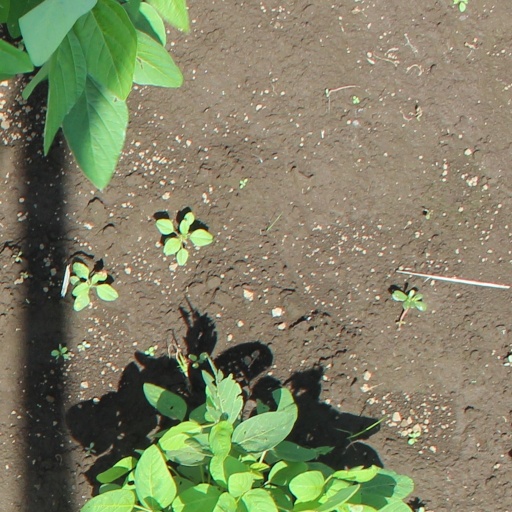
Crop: soybean